Bartholomeus van Bassen

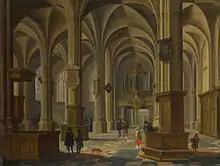
Interior of the Cunerakerk Rhenen

Bartholomeus Corneliszoon van Bassen (1590–1652) was a Dutch Golden Age painter and architect.